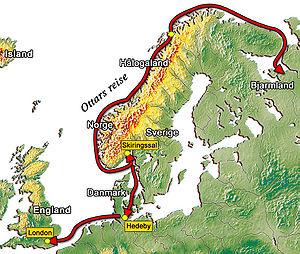
Ottar est un aventurier viking du IXᵉ siècle originaire du Hålogaland.
L’historien arabe al-Yaqubi donne pour capitale de l’Éthiopie Kabar, dans le Choa, dans ses traités écrit en 872 et 889. Plus tard, Al-Mas'ûdî mentionne encore Kabar ou Kubar, et des rapports commerciaux avec le Yémen par les ports de Dahlac, Zeïla et Batsé. D’autres détails précisent que l’État éthiopien s’est déplacé jusqu’aux régions de l’Aouache, des rivières Gimma et Ouanchét et de la haute vallée de l’Omo. Le déplacement de la capitale à Kabar entraîne la progression du christianisme vers l’intérieur, alors que l’islam se propage sur le littoral africain.
Skiringssal est le nom d'un lieu situé en Norvège entre les municipalités de Larvik et de Sandefjord, dans la région méridionale du comté de Vestfold.